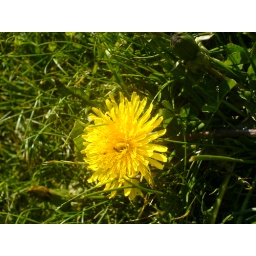
A yellow flower with a bee as seen in Lappeenranta, Finland during Summer 2008.